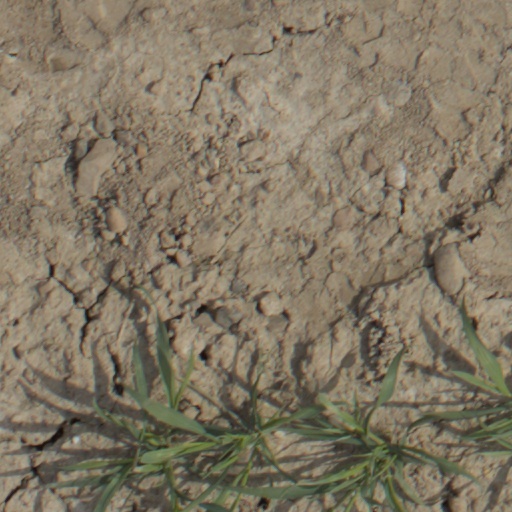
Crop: wheat